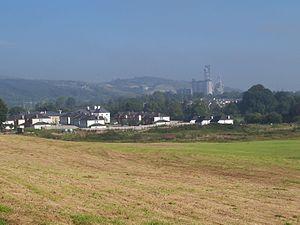
Slieve Rushen, ou Slieve Russell ou Ligavegra, est une montagne du comté de Cavan en république d'Irlande. Son versant nord-est est traversé par la frontière avec l'Irlande du Nord.